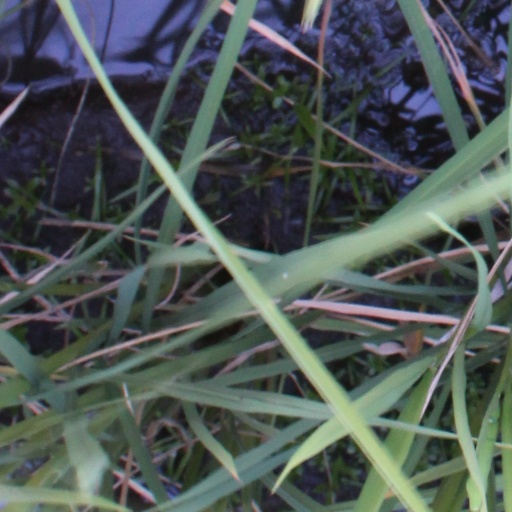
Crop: rice